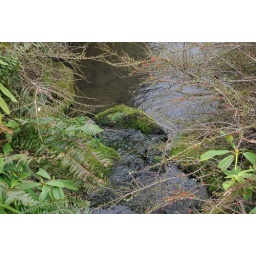
yup - this was it. this was the water under the bridge